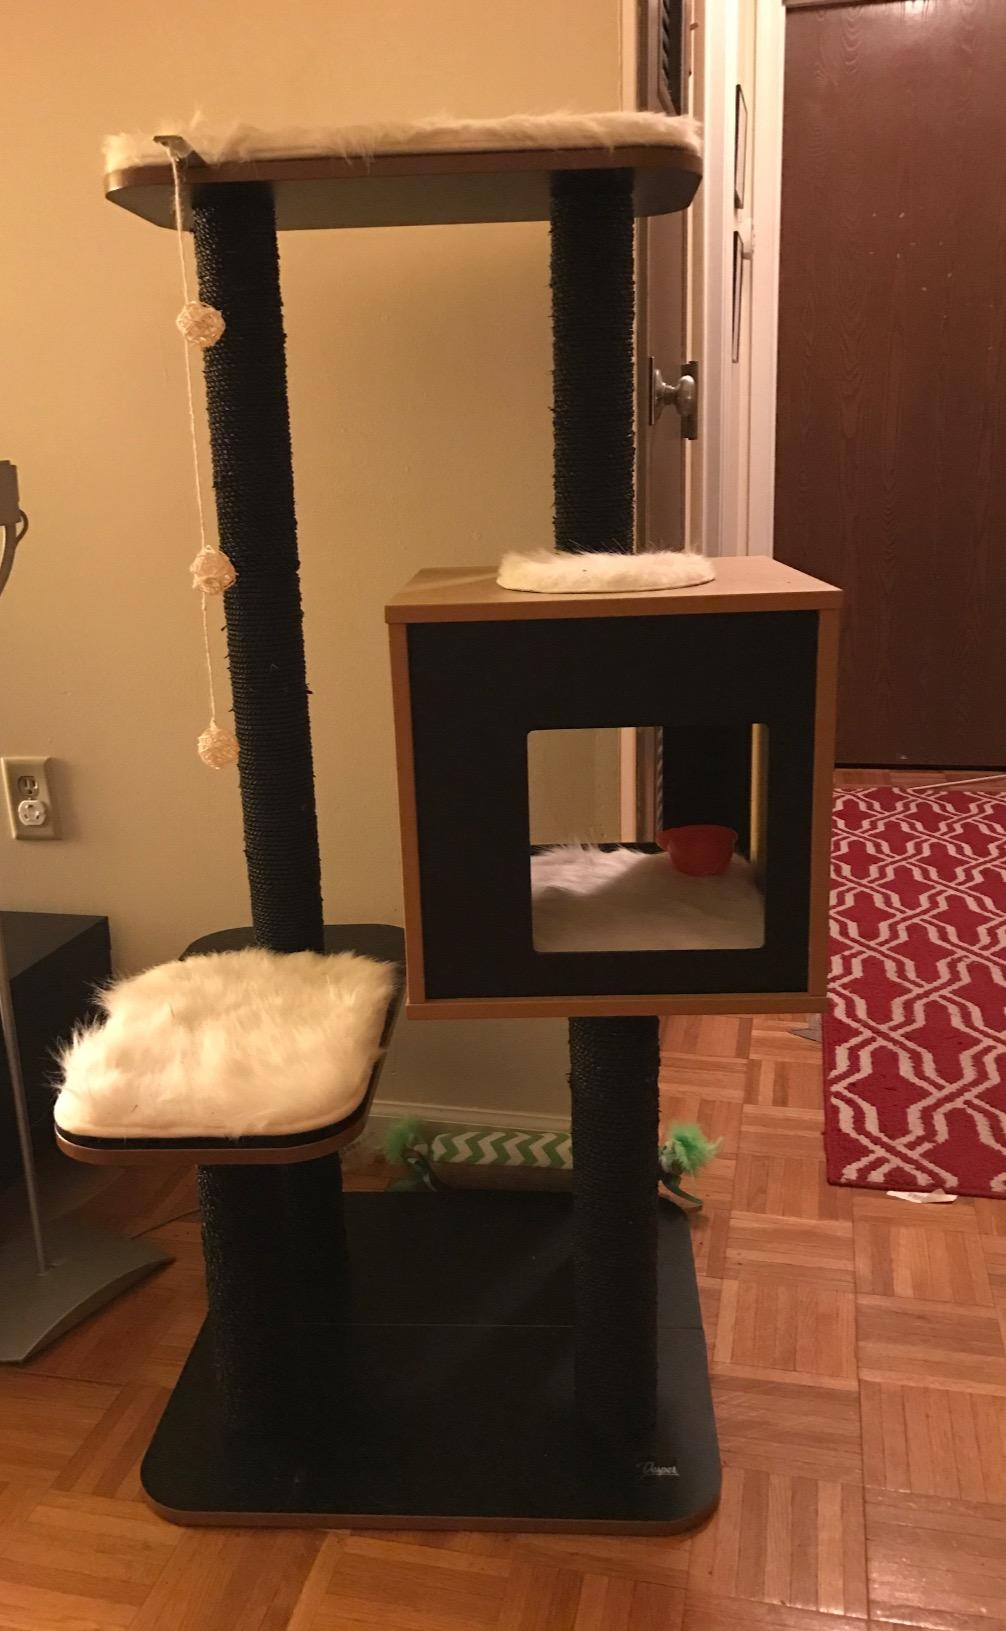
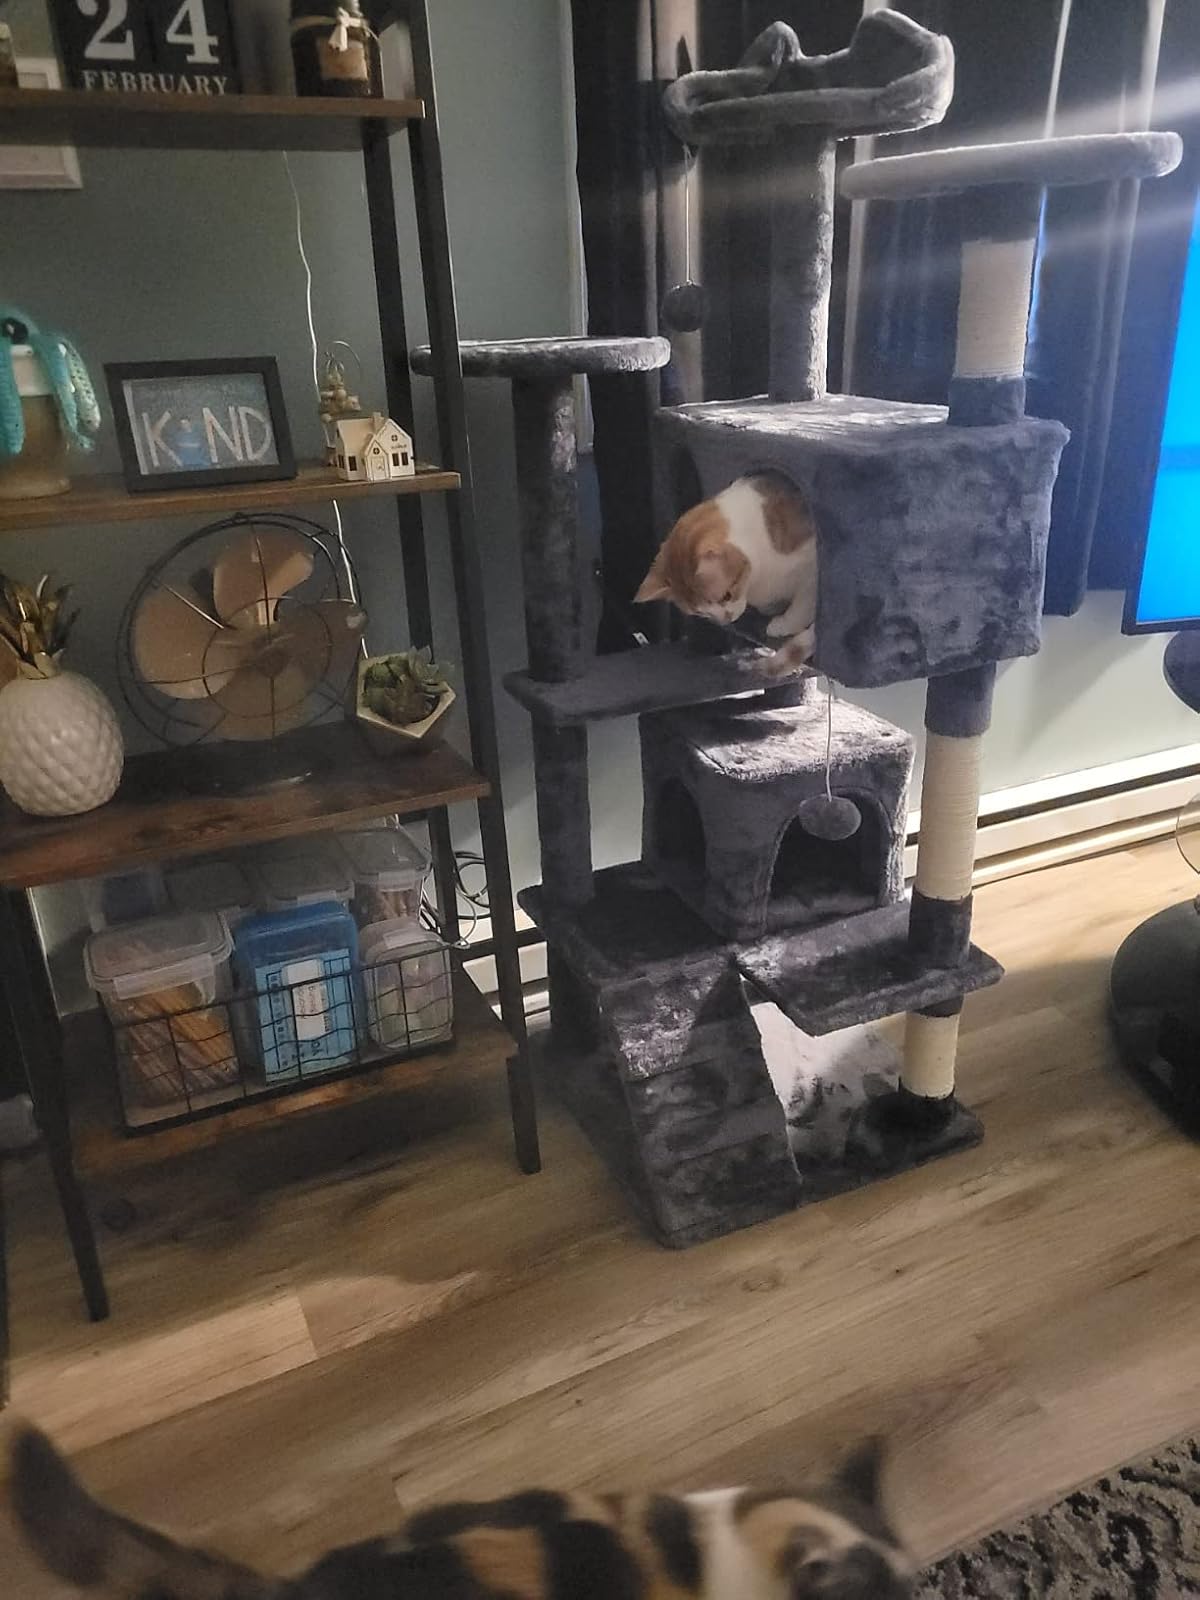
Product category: items_cat tree
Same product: no